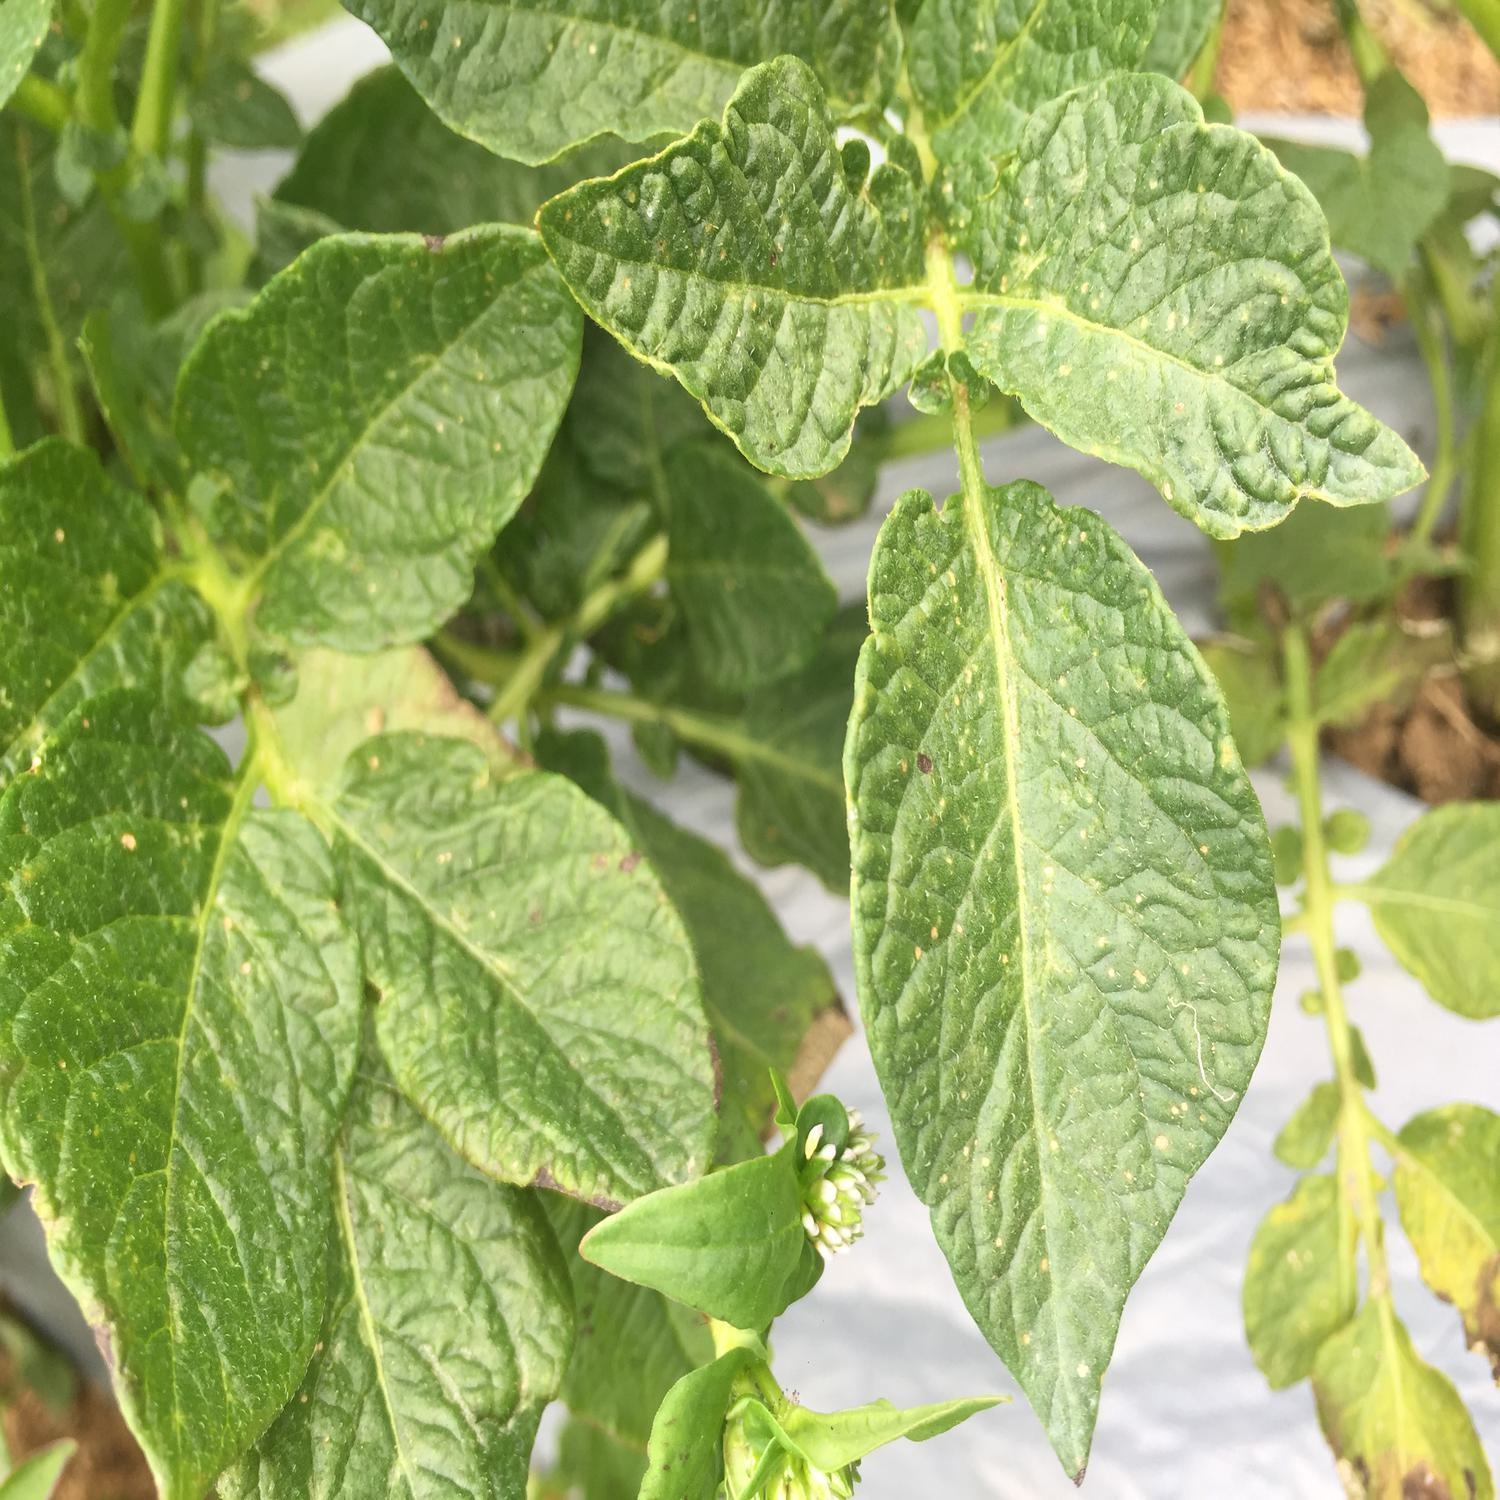
Etiqueta: Virus